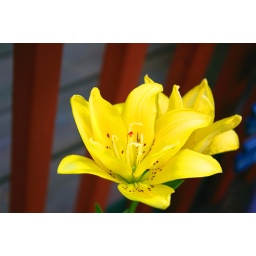
A flower outside the house in NH.